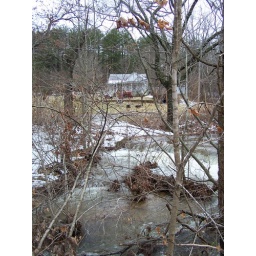
Flash flooding in Madison County MO. 2-17-08. View of my low water bridge and house